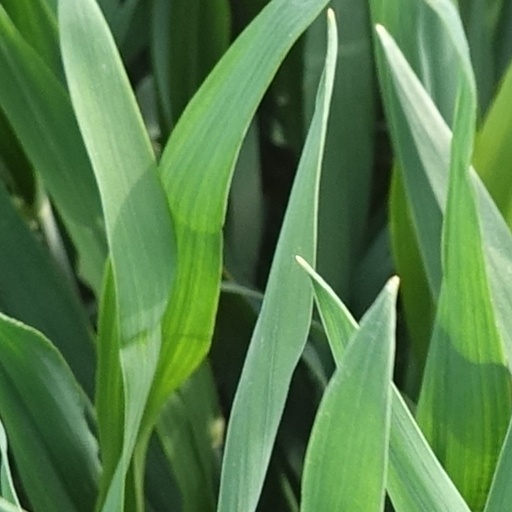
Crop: wheat